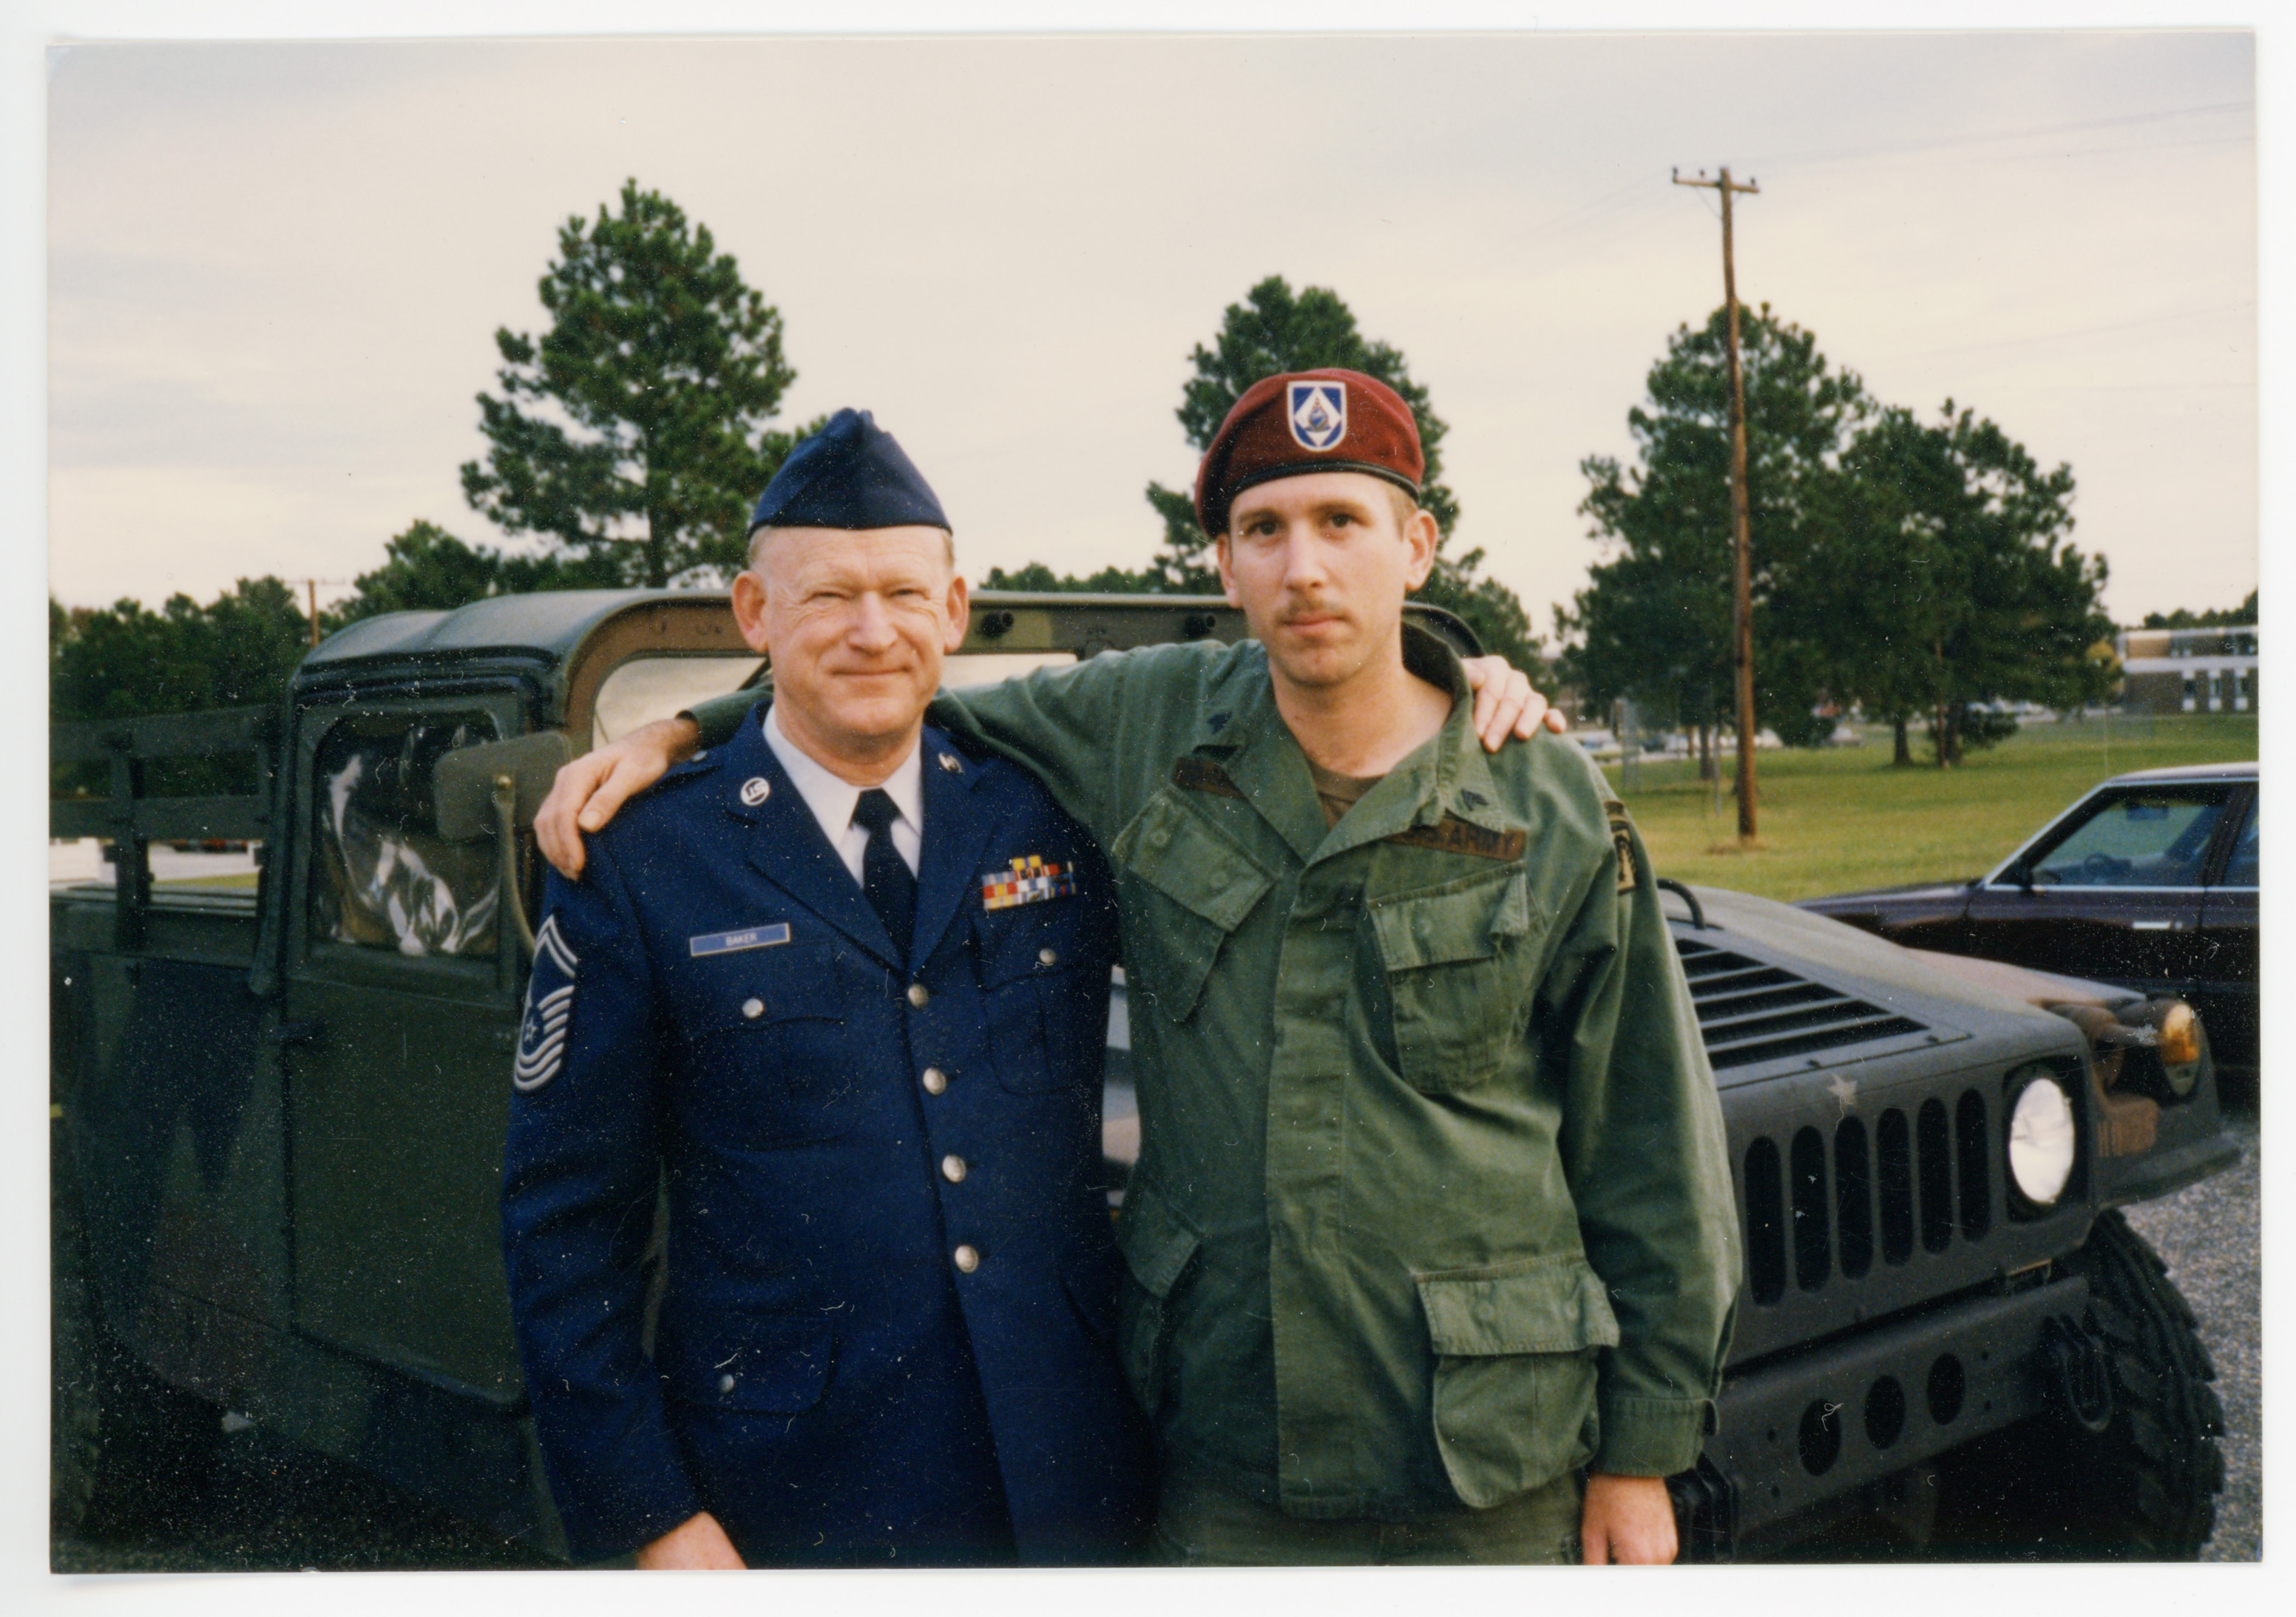
person, military, soldier, army, professional, profession, official, troop, staff, air force, police officer, militia, military police, military officer, military person